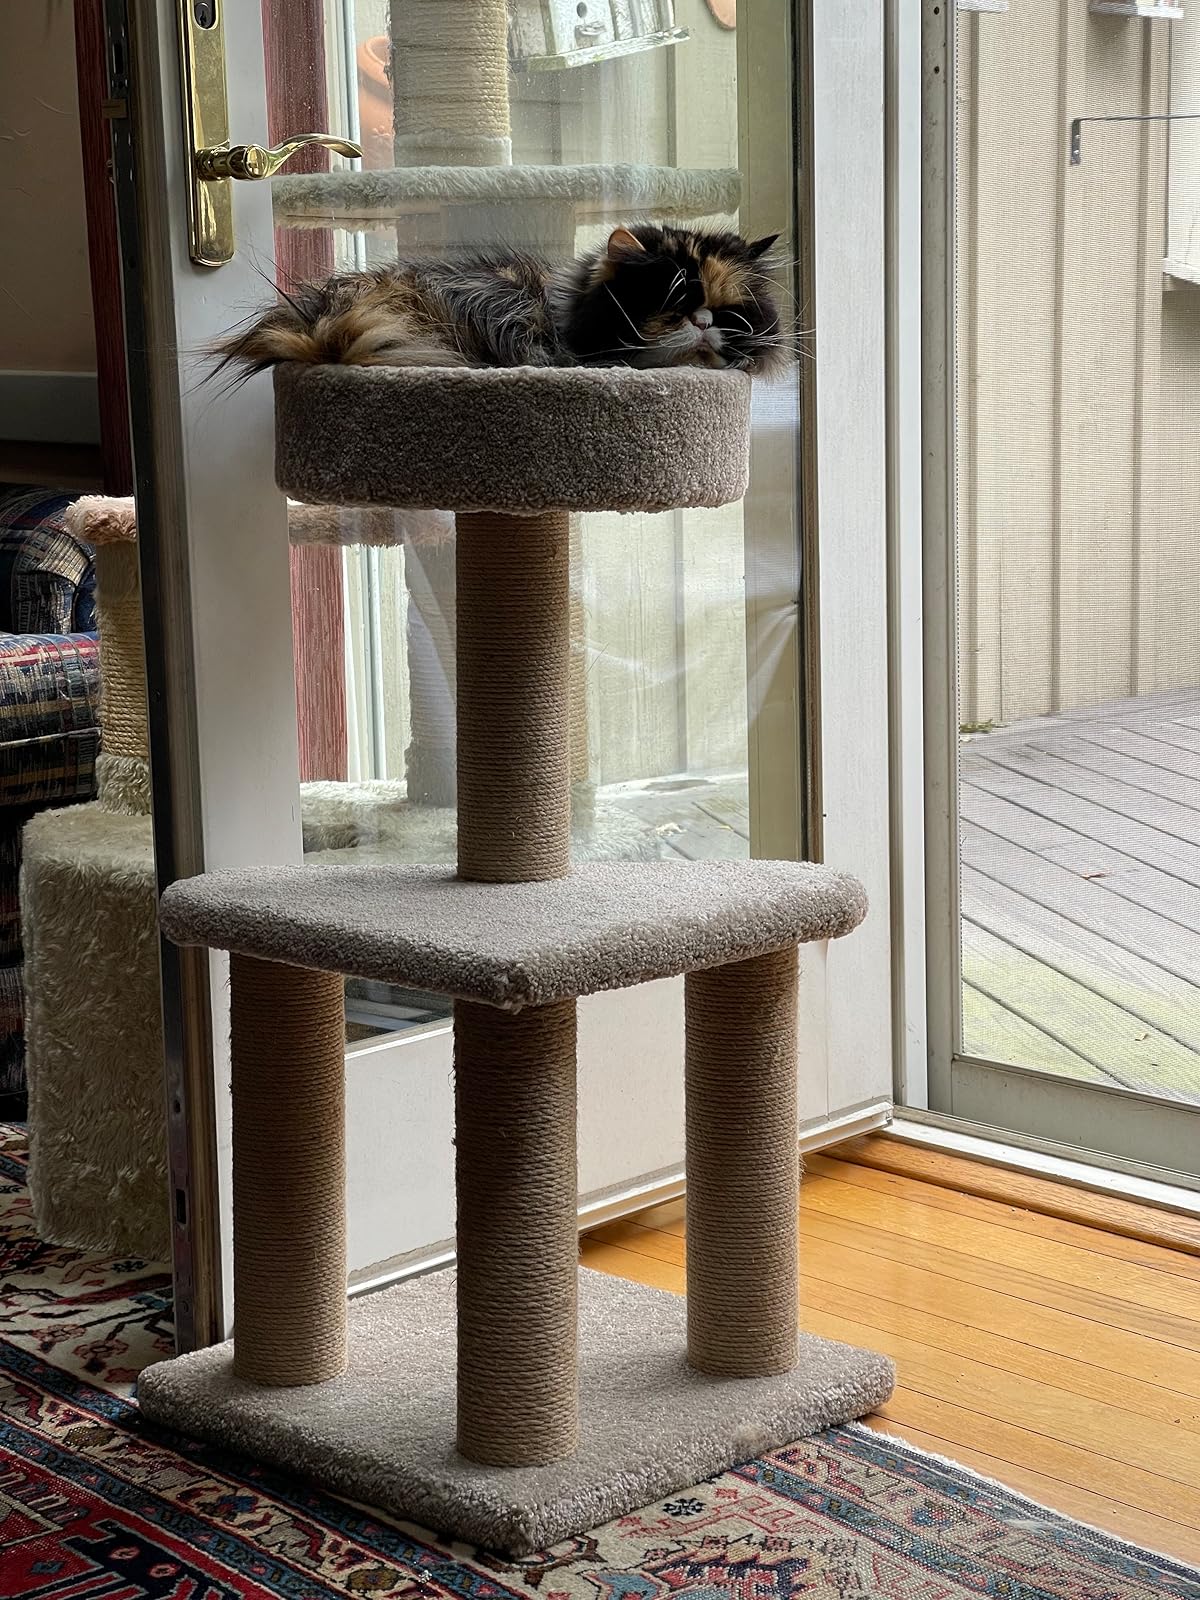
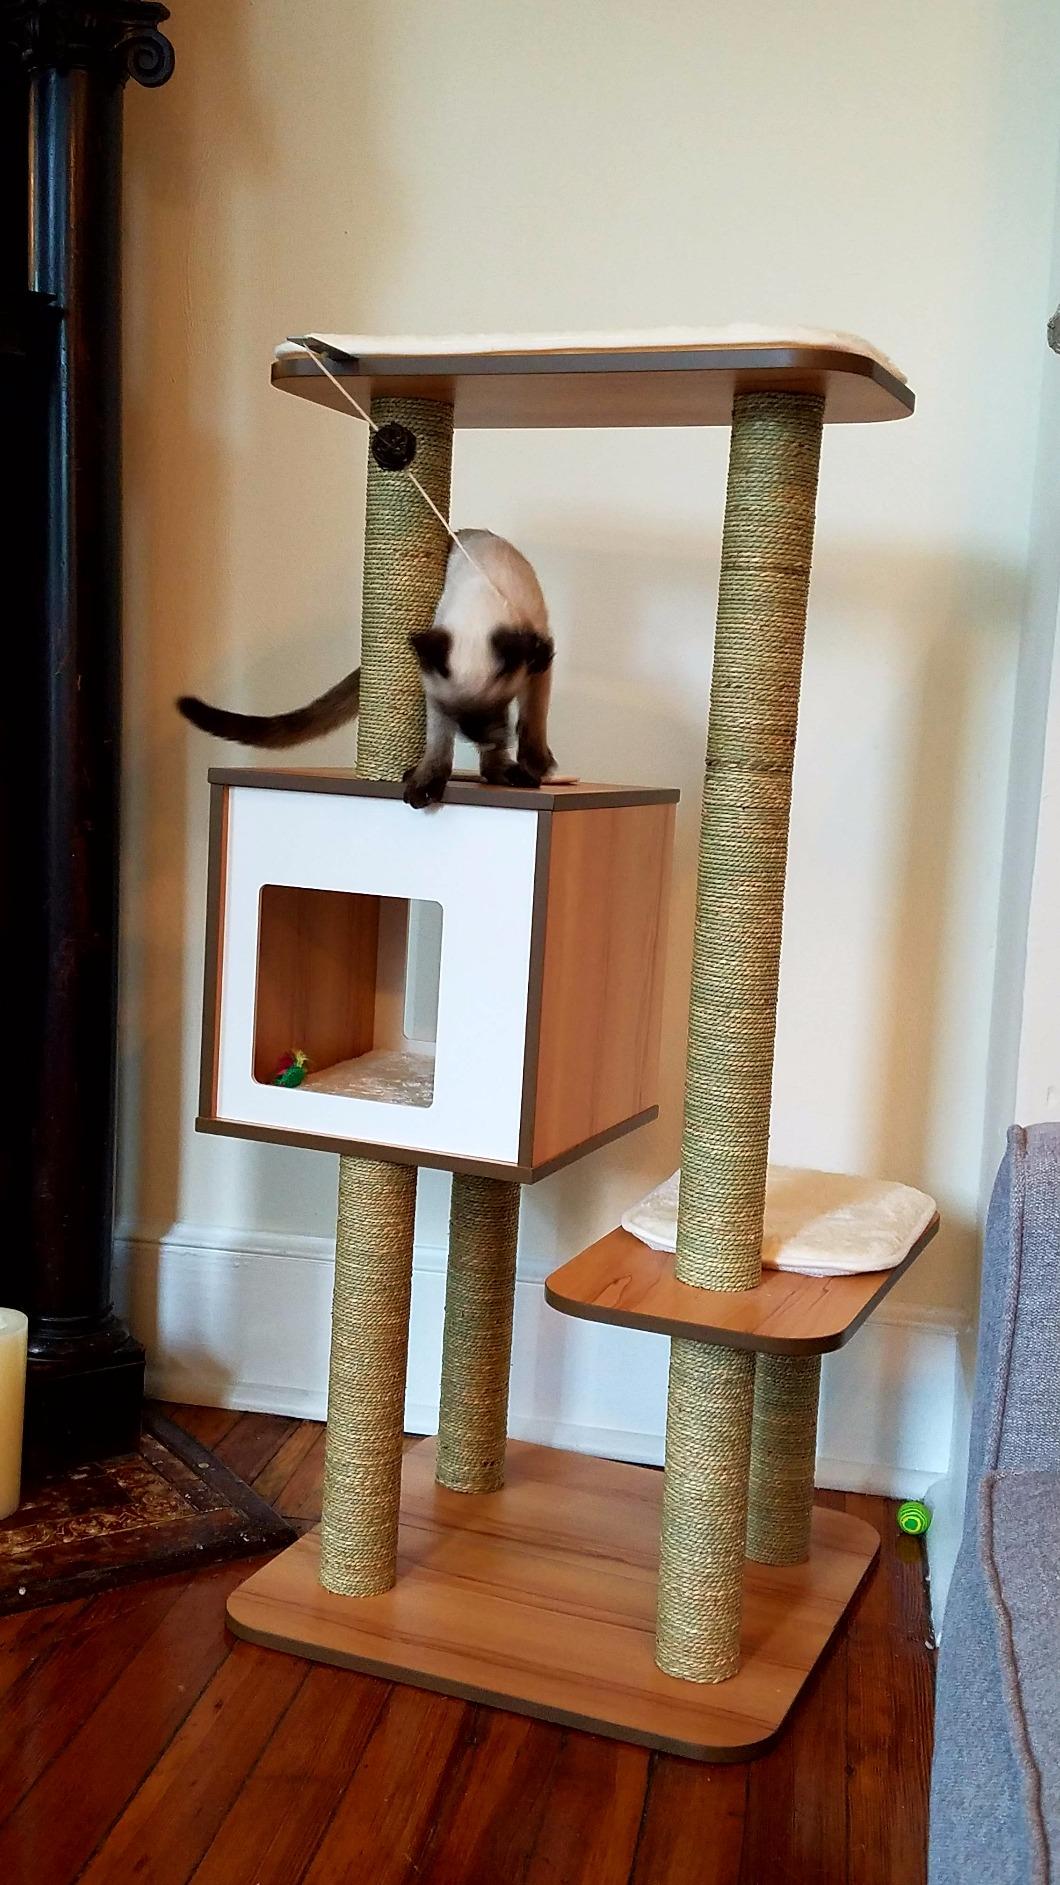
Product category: items_cat tree
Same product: no